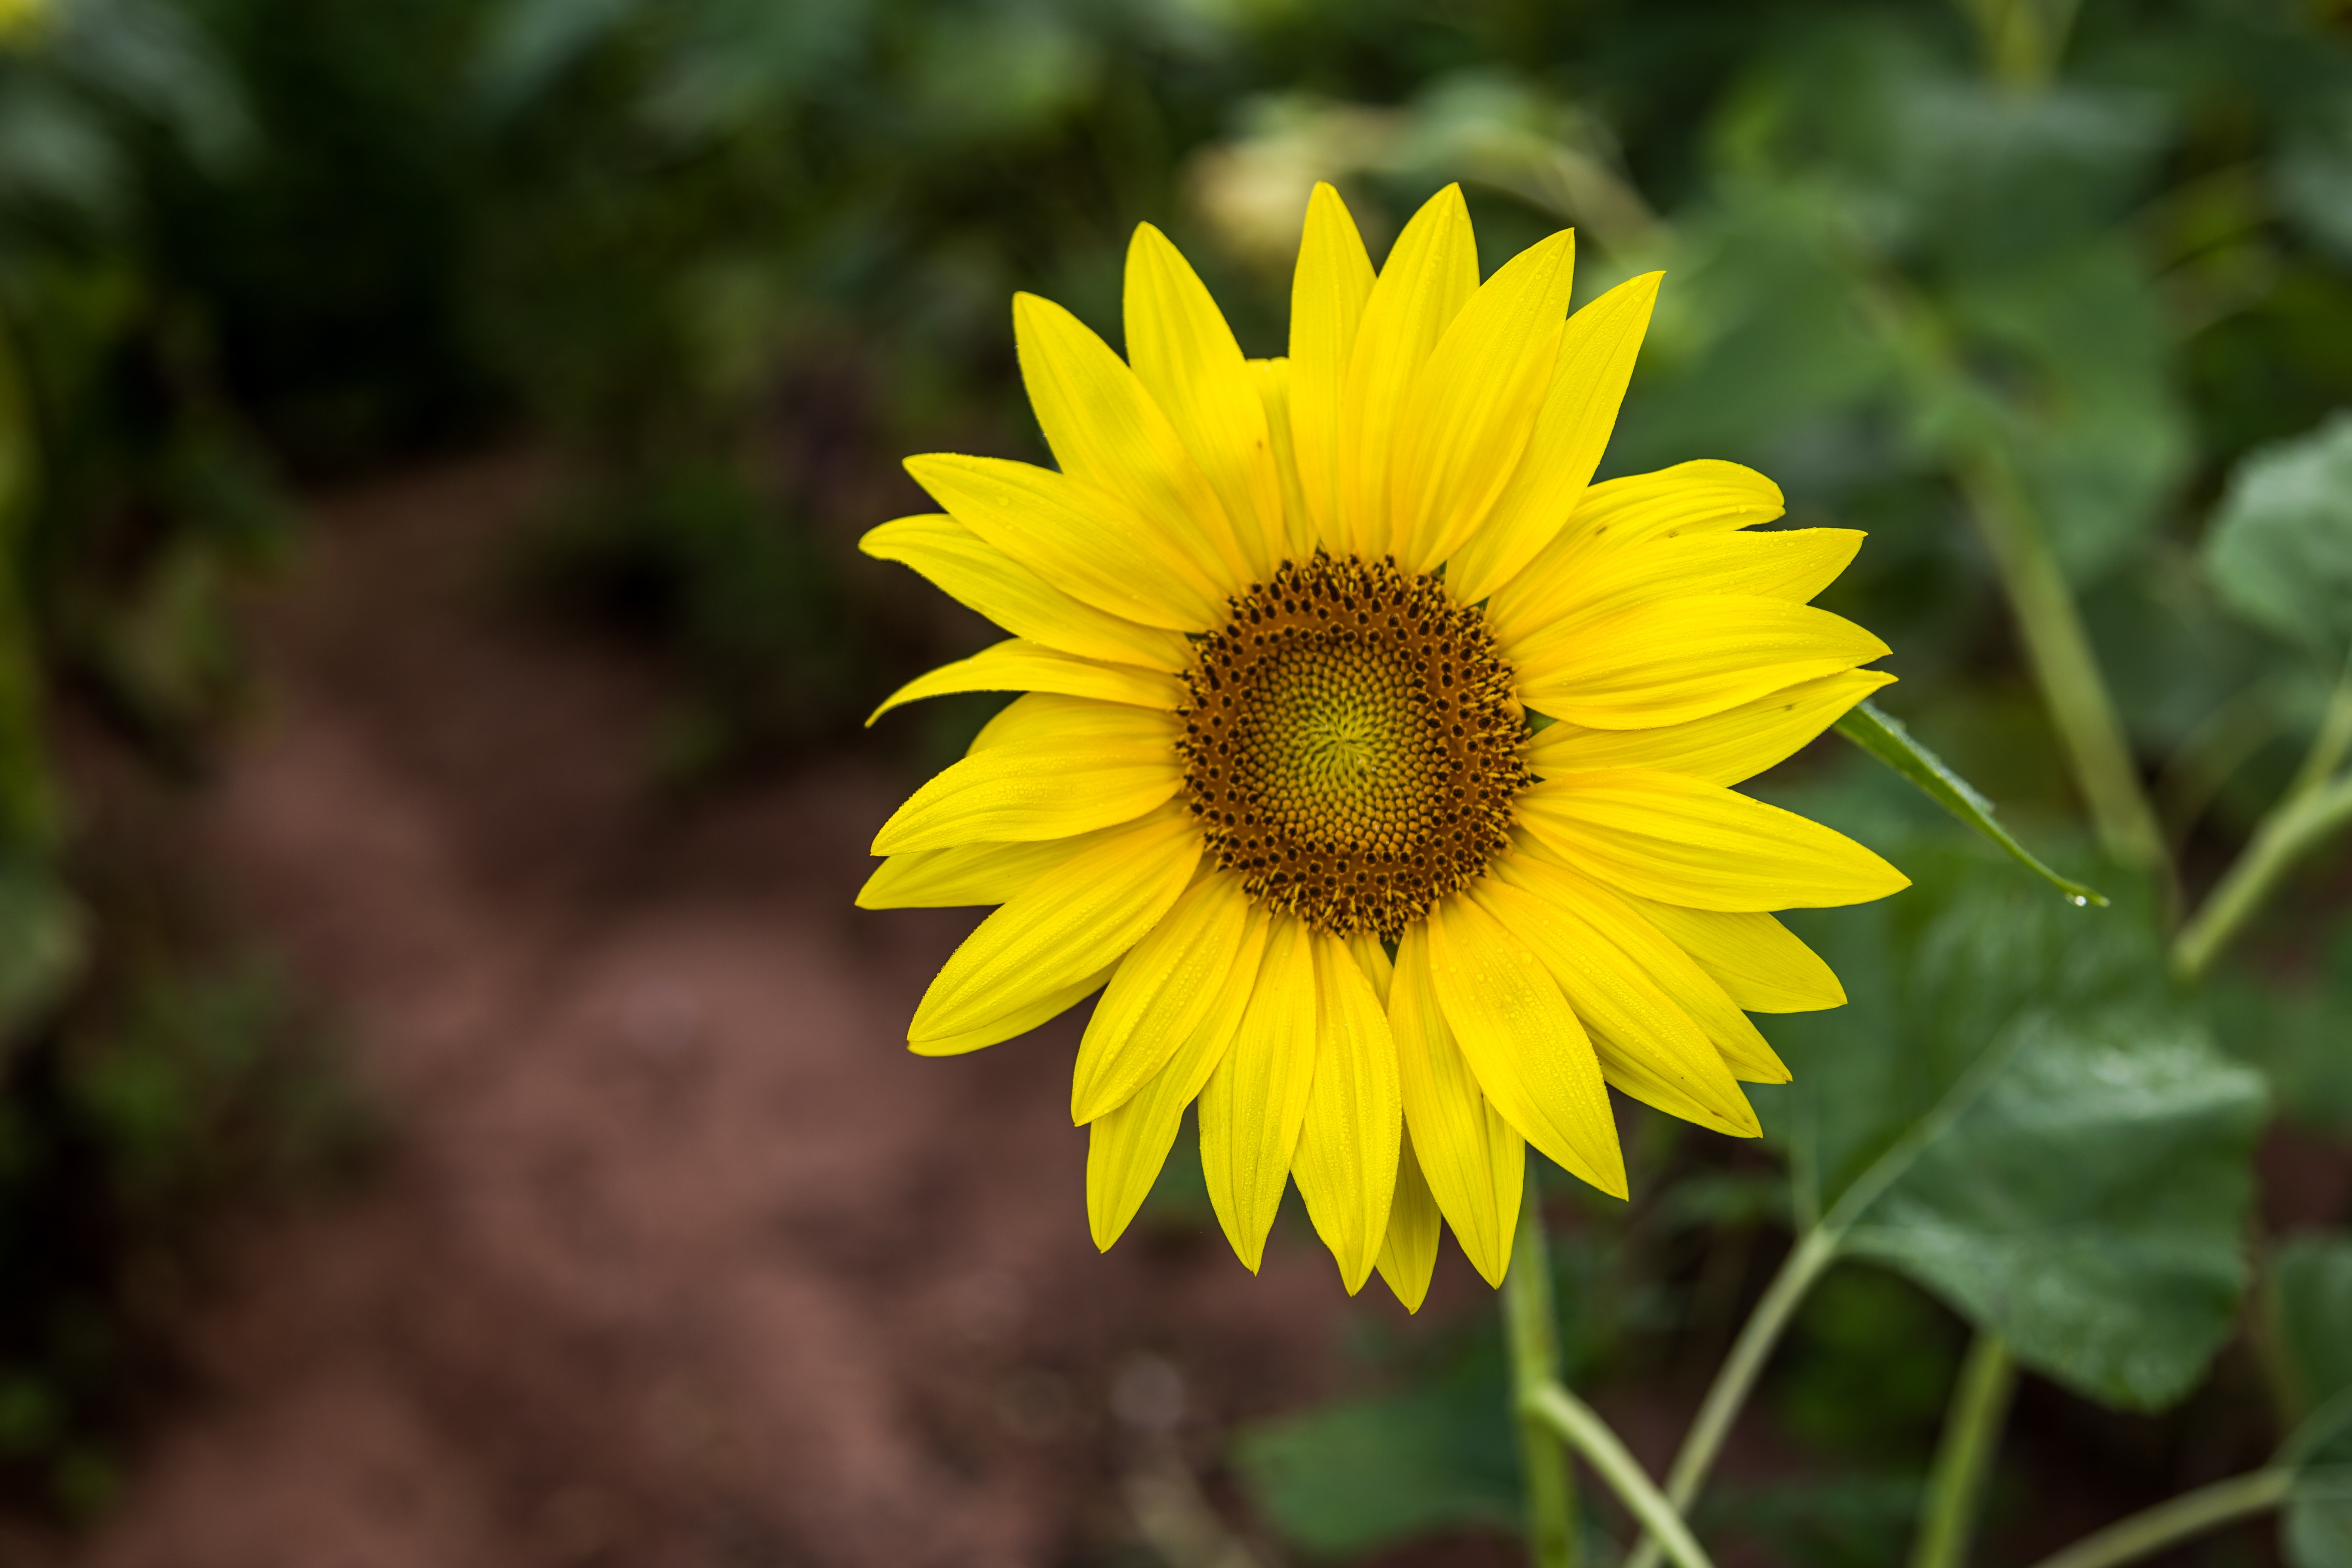
flower, flowering plant, yellow, sunflower, petal, plant, wildflower, sky, botany, pollen, leaf, daisy family, annual plant, asterales, photography, Forb, plant stem, perennial plant, chrysanthemum coronarium